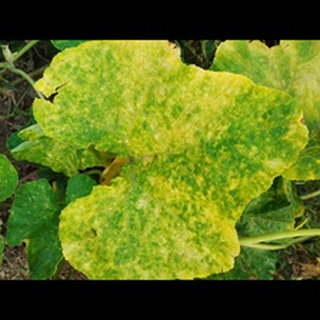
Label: pumpkin_mosaic_disease